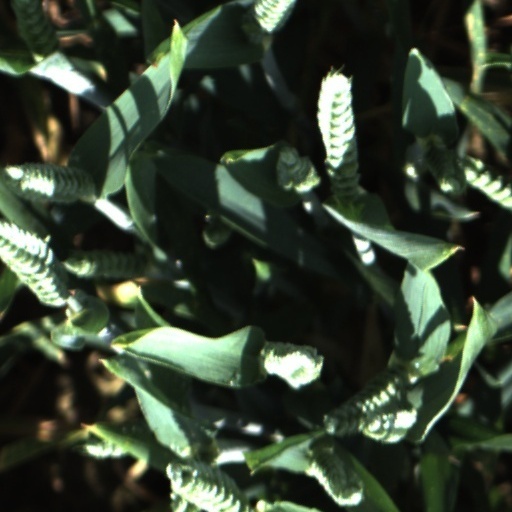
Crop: wheat